Emil Marschalk von Ostheim

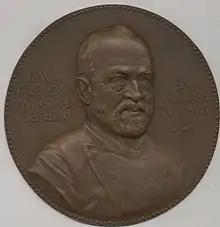
Emil Marschalk von Ostheim.

Emil Freiherr Marschalk von Ostheim (16 April 1841, Bamberg - 7 July 1903, Bamberg) was a German historian, numismatist and collector. His book collection can be found at Bamberg State Library.